Los Feliz, Los Angeles

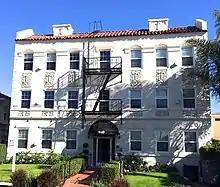
The Northmere, a historic Spanish Colonial Revival landmark.

The Los Feliz Neighborhood Council is divided into six interest areas, which include the following communities: